Riverview Park (Chicago)

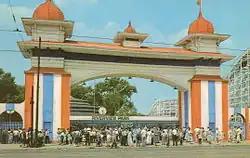
Main entrance to Riverview Park

Riverview Park was an amusement park in Chicago, Illinois, which operated from 1904 to 1967. It was located on bound on the south by Belmont Avenue, on the east by Western Avenue, on the north by Lane Tech College Prep High School, and on the west by the North Branch of the Chicago River. It was located in the Roscoe Village neighborhood of Chicago's North Center community area.